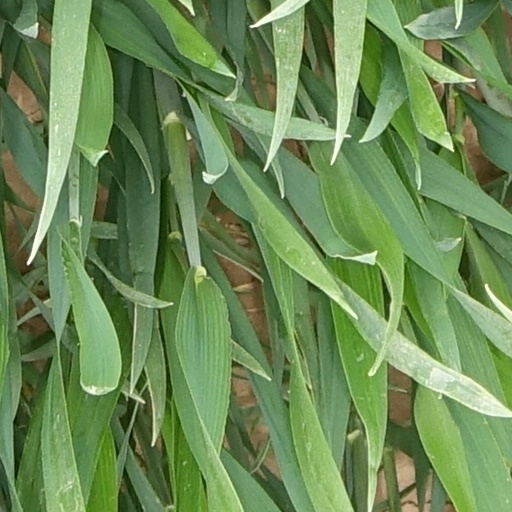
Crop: wheat